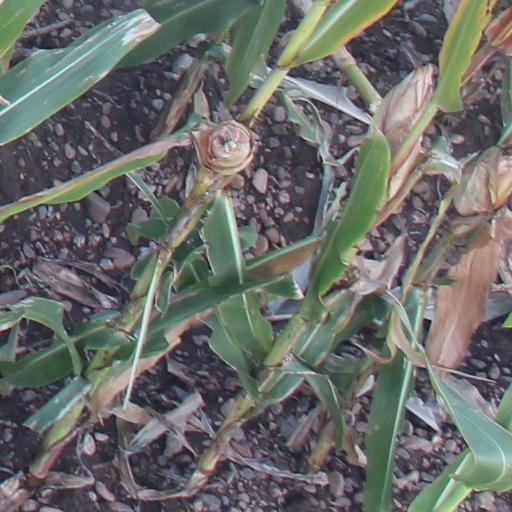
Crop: maize; corn